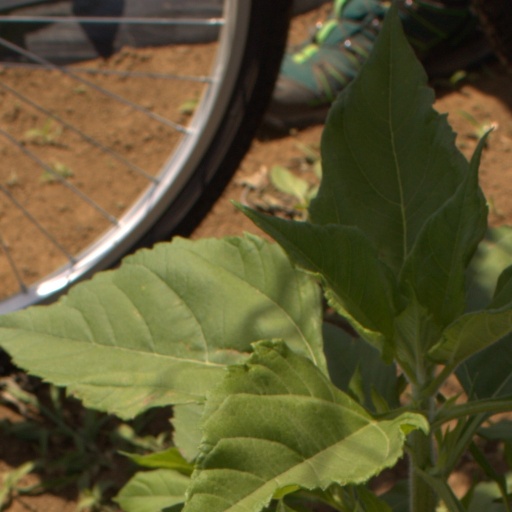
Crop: Jerusalem artichoke